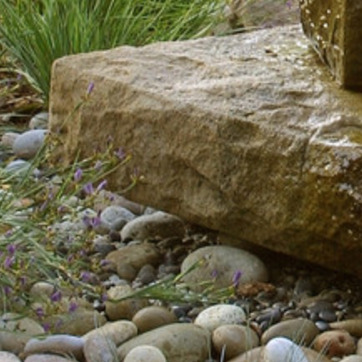
Material: stone